Giovanni Piana

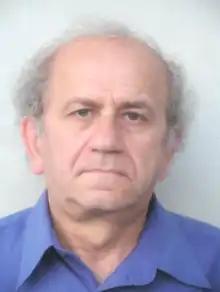

Giovanni Piana (5 April 1940 – 27 February 2019) was an Italian philosopher. He taught theoretical philosophy at the University of Milan from 1970 to 1999.